Question: Please indicate a possible affordance area of hit_baseball_bat that can be used for hitting
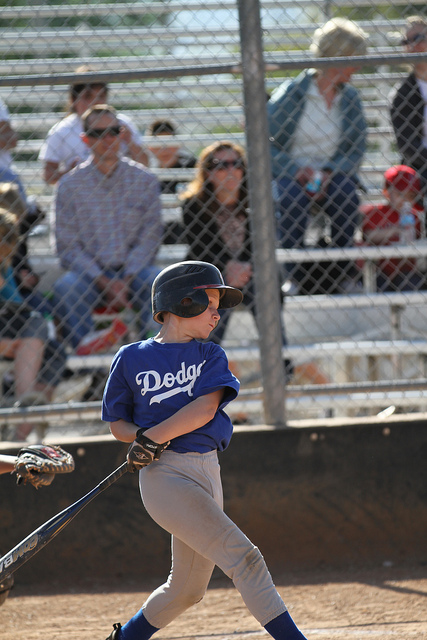
Answer: [1.36, 513.174, 70.527, 580.674]